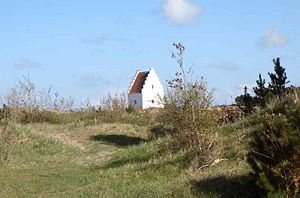
Skagen Klitplantage
Skagen Klitplantage med den tilsandede kirke